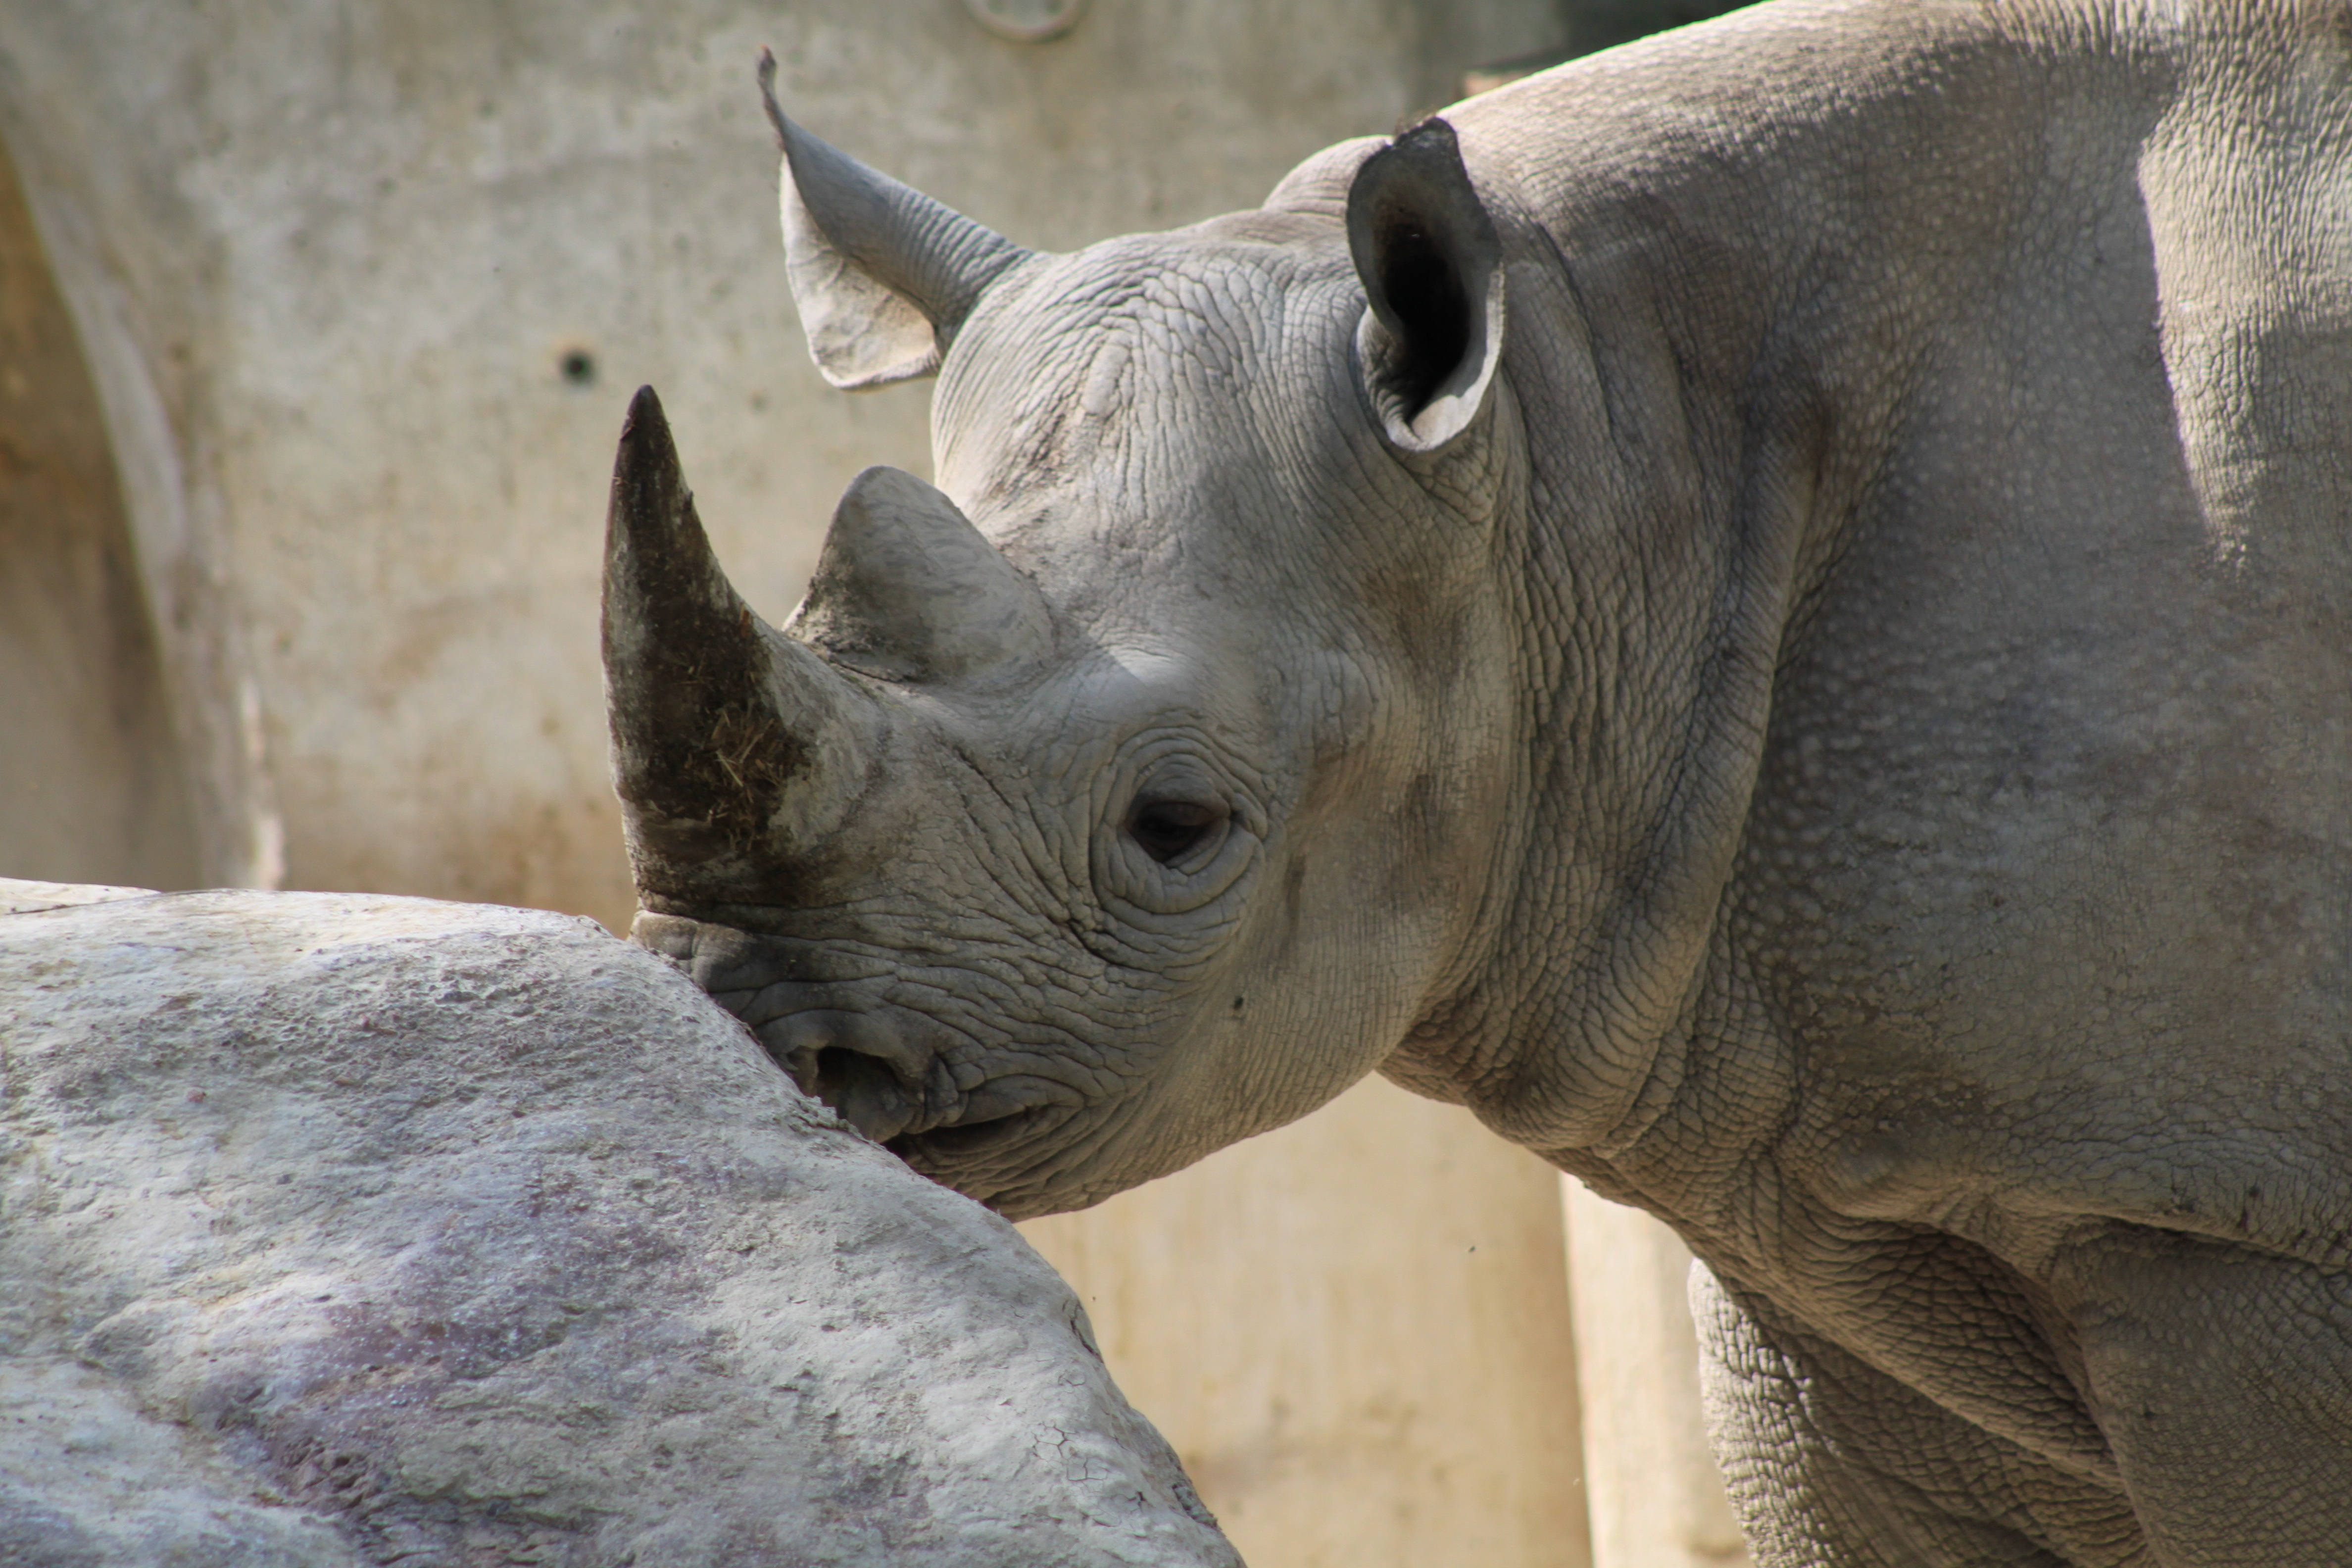
wildlife, zoo, horn, africa, mammal, fauna, rhinoceros, animals, animal portrait